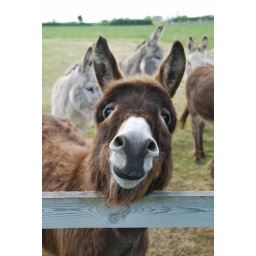
Hello Mary! from her wot looks like a horse in a hat ;-D x